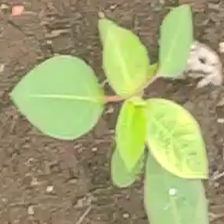
Weed species: Moti_dudhi(Euphorbia_geneculata_L)